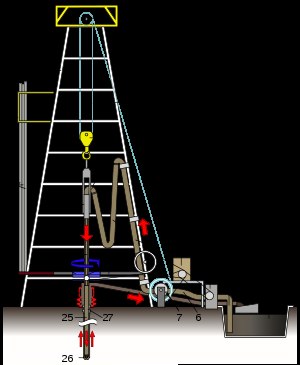
Nordsøolie / Teknologisk udvikling / Boreteknik
Principskitse af borerig.
Nordsøolie er en samlet betegnelse for forekomster af kulbrinter under Nordsøens bund. De første oliefelter i Nordsøen blev opdaget i begyndelsen af 1960'erne, og siden da har alle lande rundt om Nordsøen iværksat indvinding af de værdifulde råstoffer. Produktionen af olie toppede i 1999 med en dagsproduktion på over 1 mio m³, mens dagsproduktionen af gas nogle år senere nåede tæt på 1 mia m³. Siden da har produktionen været jævnt aftagende.